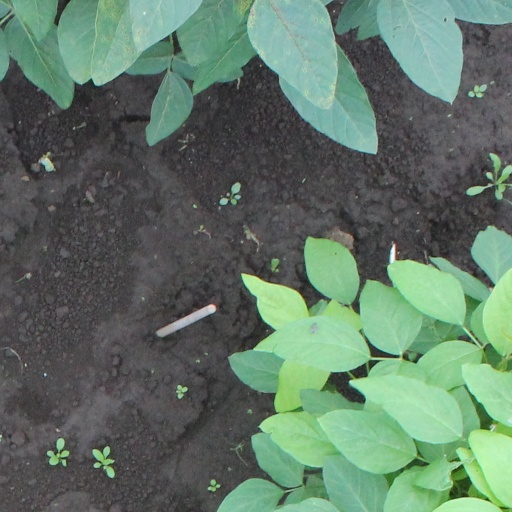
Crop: soybean